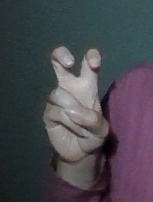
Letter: toot